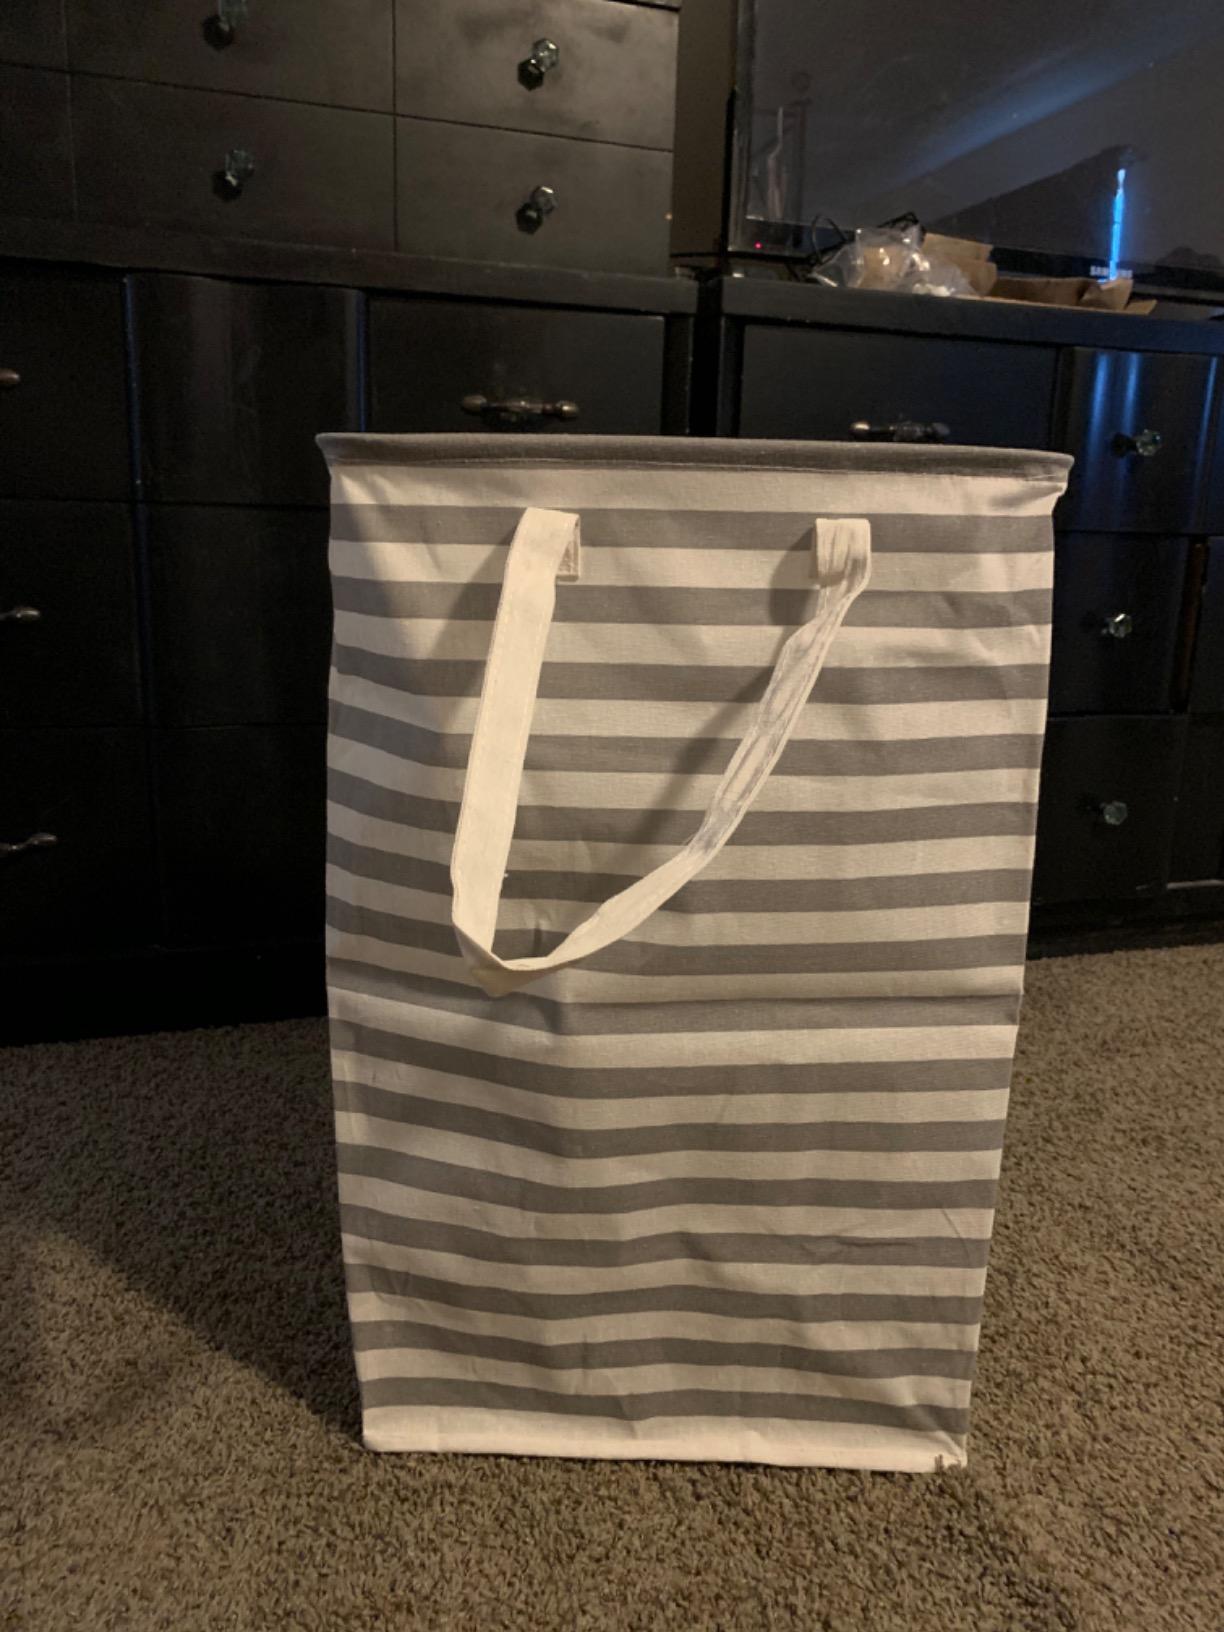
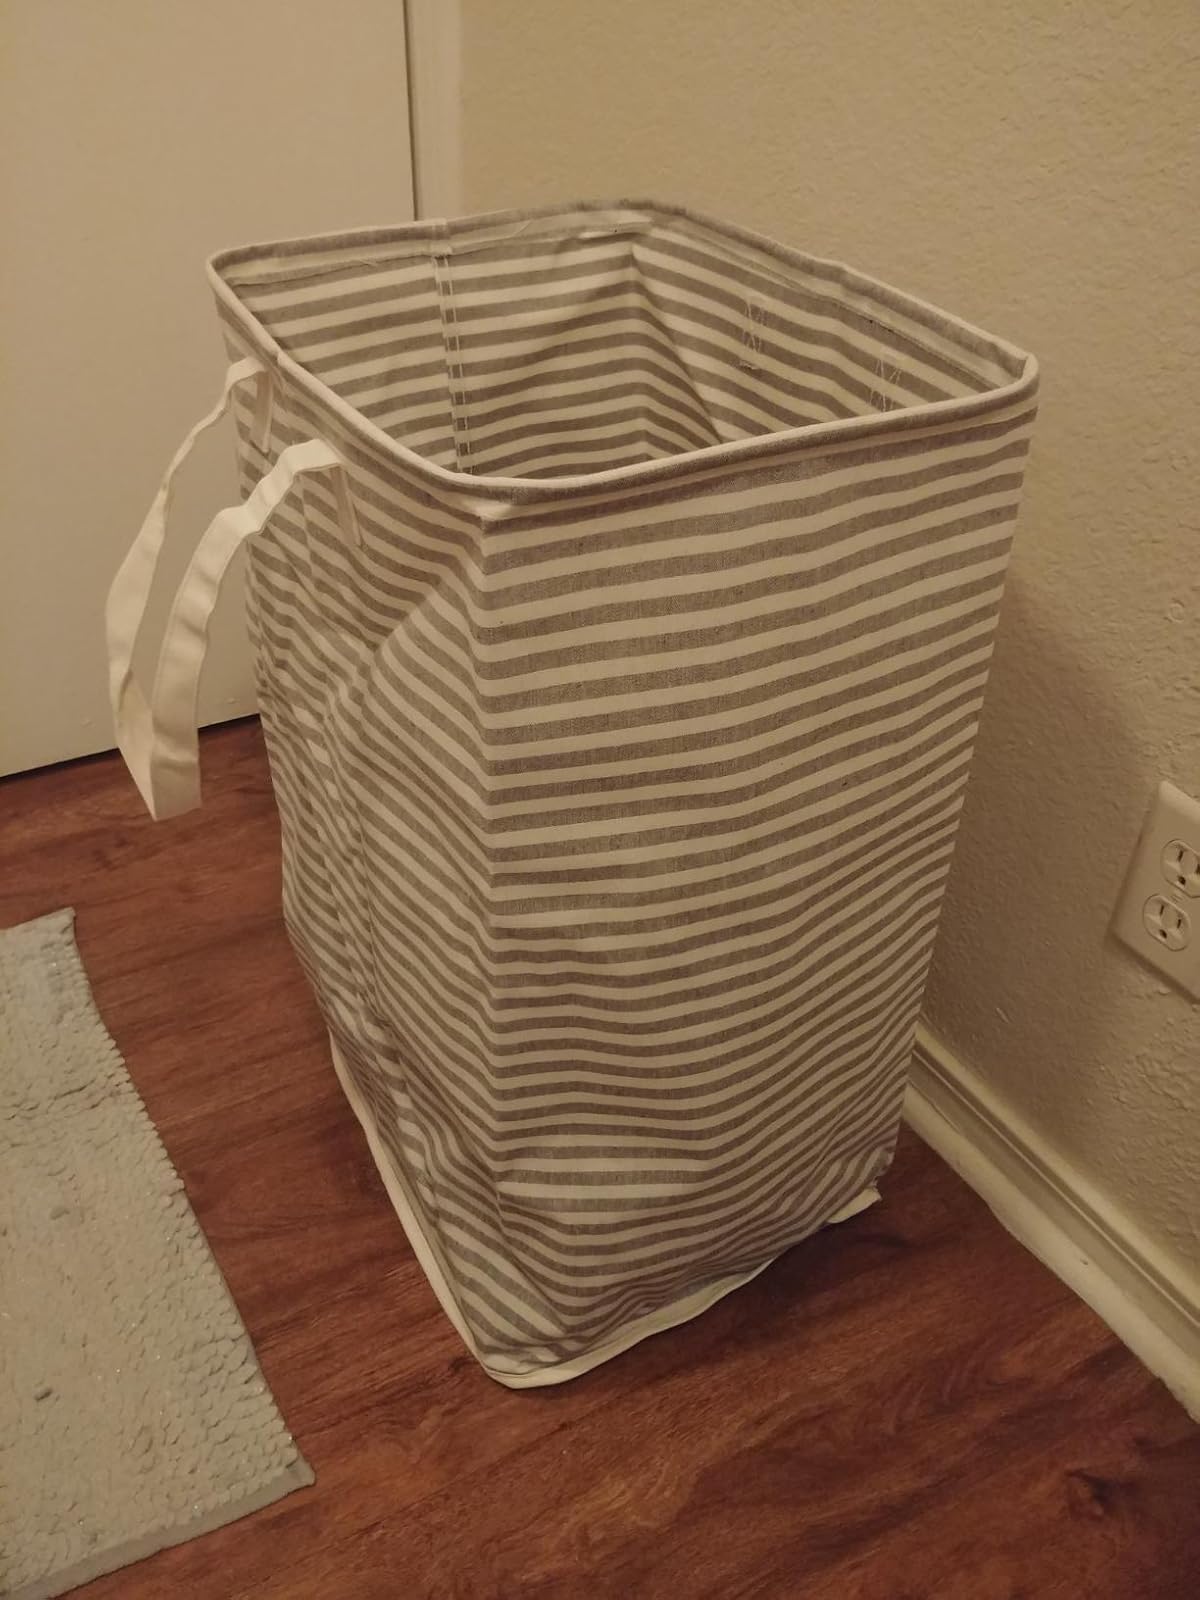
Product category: items_hamper
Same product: no